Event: Ecuador Earthquake
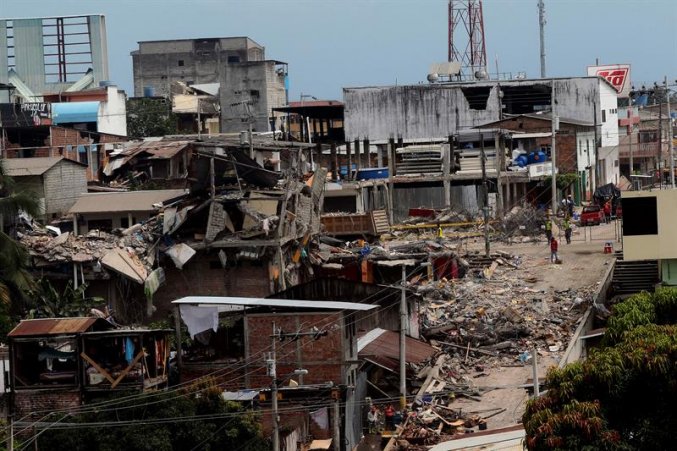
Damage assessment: damage